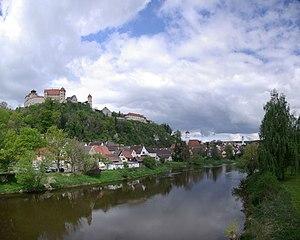
Harbourg (Souabe) est une petite ville d'Allemagne, en Bavière, sur la Route romantique. Elle se situe dans la vallée de la rivière Wörnitz entre la Souabe et le Jura franconien. La partie ancienne de la ville entre la Wörnitz et la colline de château est un labyrinthe de petites ruelles de maisons à colombage et de maisons à pignon baroque.